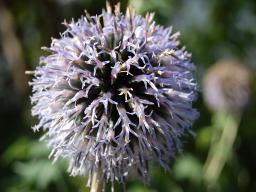
Label: Background_without_leaves